Mt. Lebanon station

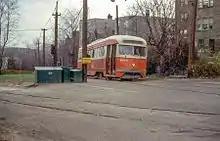
A Pittsburgh Railways trolley car on the Clearview Loop in 1963.

Prior to the construction of the Pittsburgh Light Rail system, the area around the present-day Mt. Lebanon station was served by the Clearview Loop station, located a short distance from the present-day station on Alfred Road on a balloon loop that served as the terminus for the 38 Mt. Lebanon trolley service operated by Pittsburgh Railways. On May 26, 1963, the 38 Mt. Lebanon was replaced by the 42/38 Mt. Lebanon via Beechview service which extended the previous 42 Dormont trolley service to Mt. Lebanon from Dormont Junction.